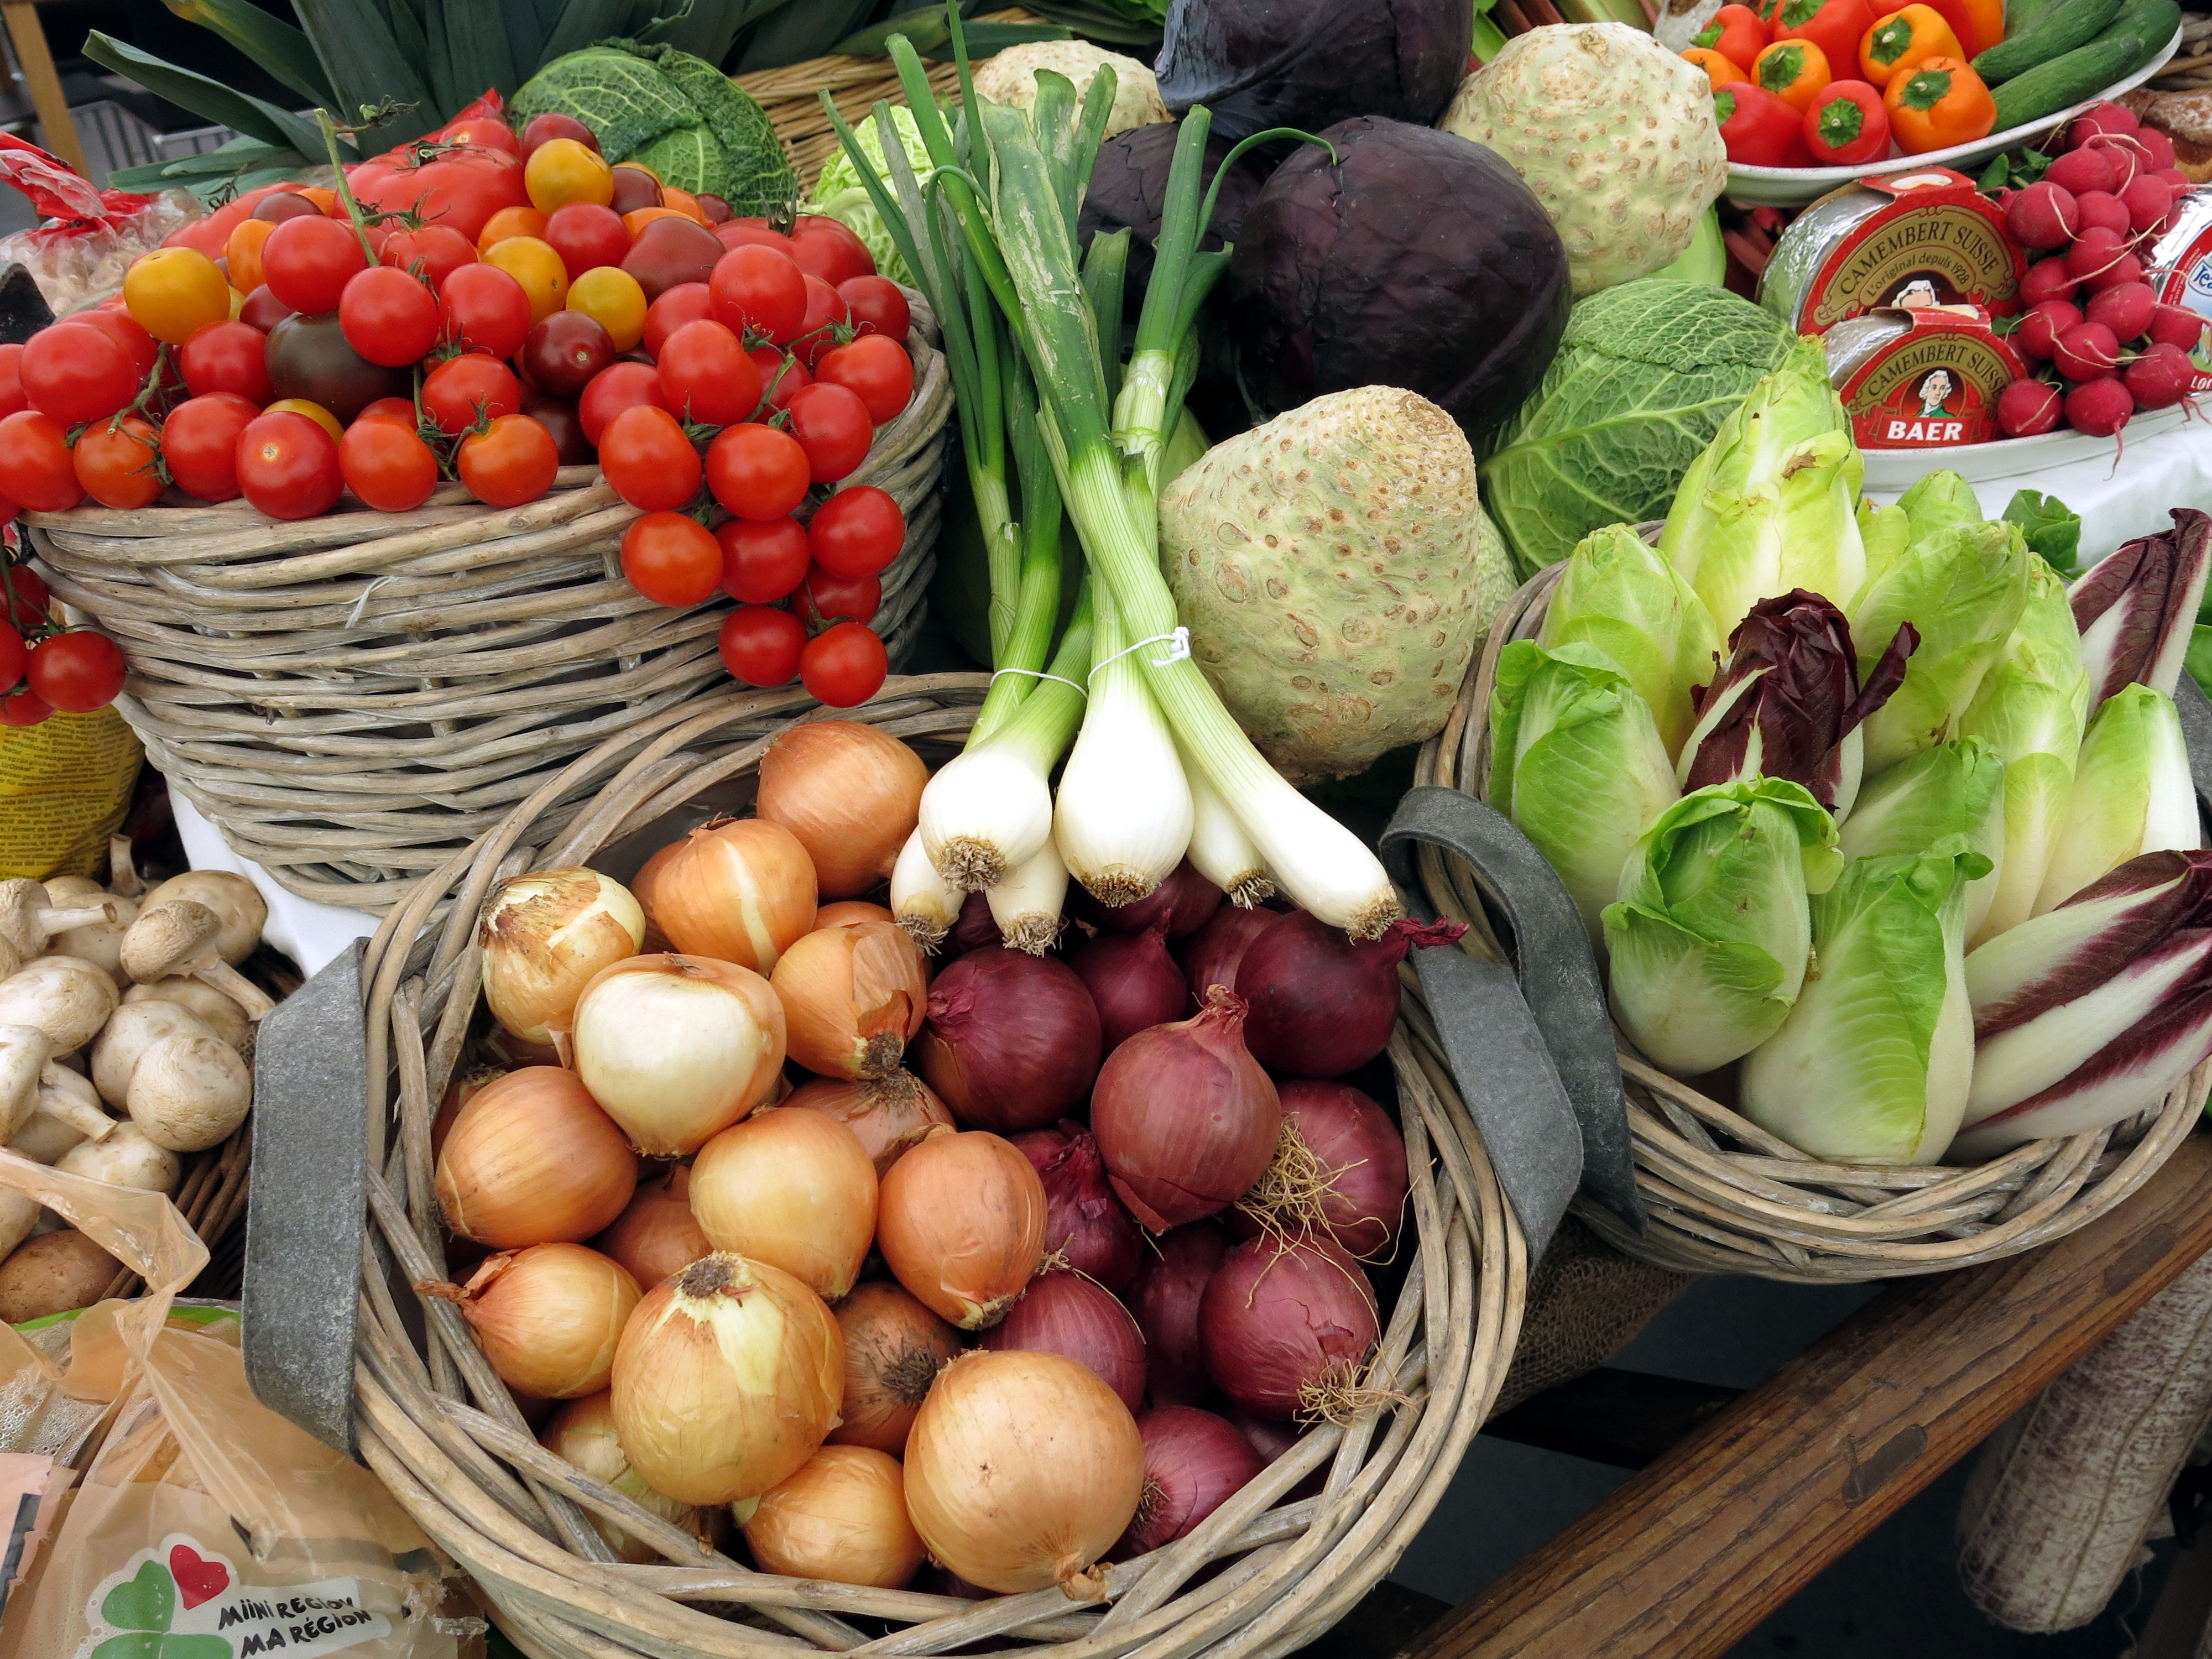
farm, range, food, salad, harvest, produce, vegetable, fresh, kitchen, market, shopping, colorful, agriculture, basket, healthy, eat, delicious, nutrition, vegetables, tomatoes, vegan, vegetarian, switzerland, leek, celery, vitamins, frisch, benefit from, bauer, ingredients, potatoes, onions, carrots, red cabbage, kohl, local food, cherry tomatoes, kabis